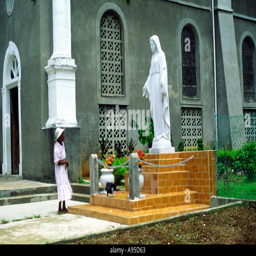
woman praying at a statue